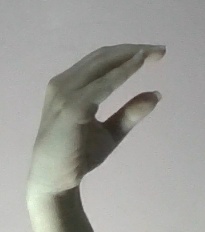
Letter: jeem